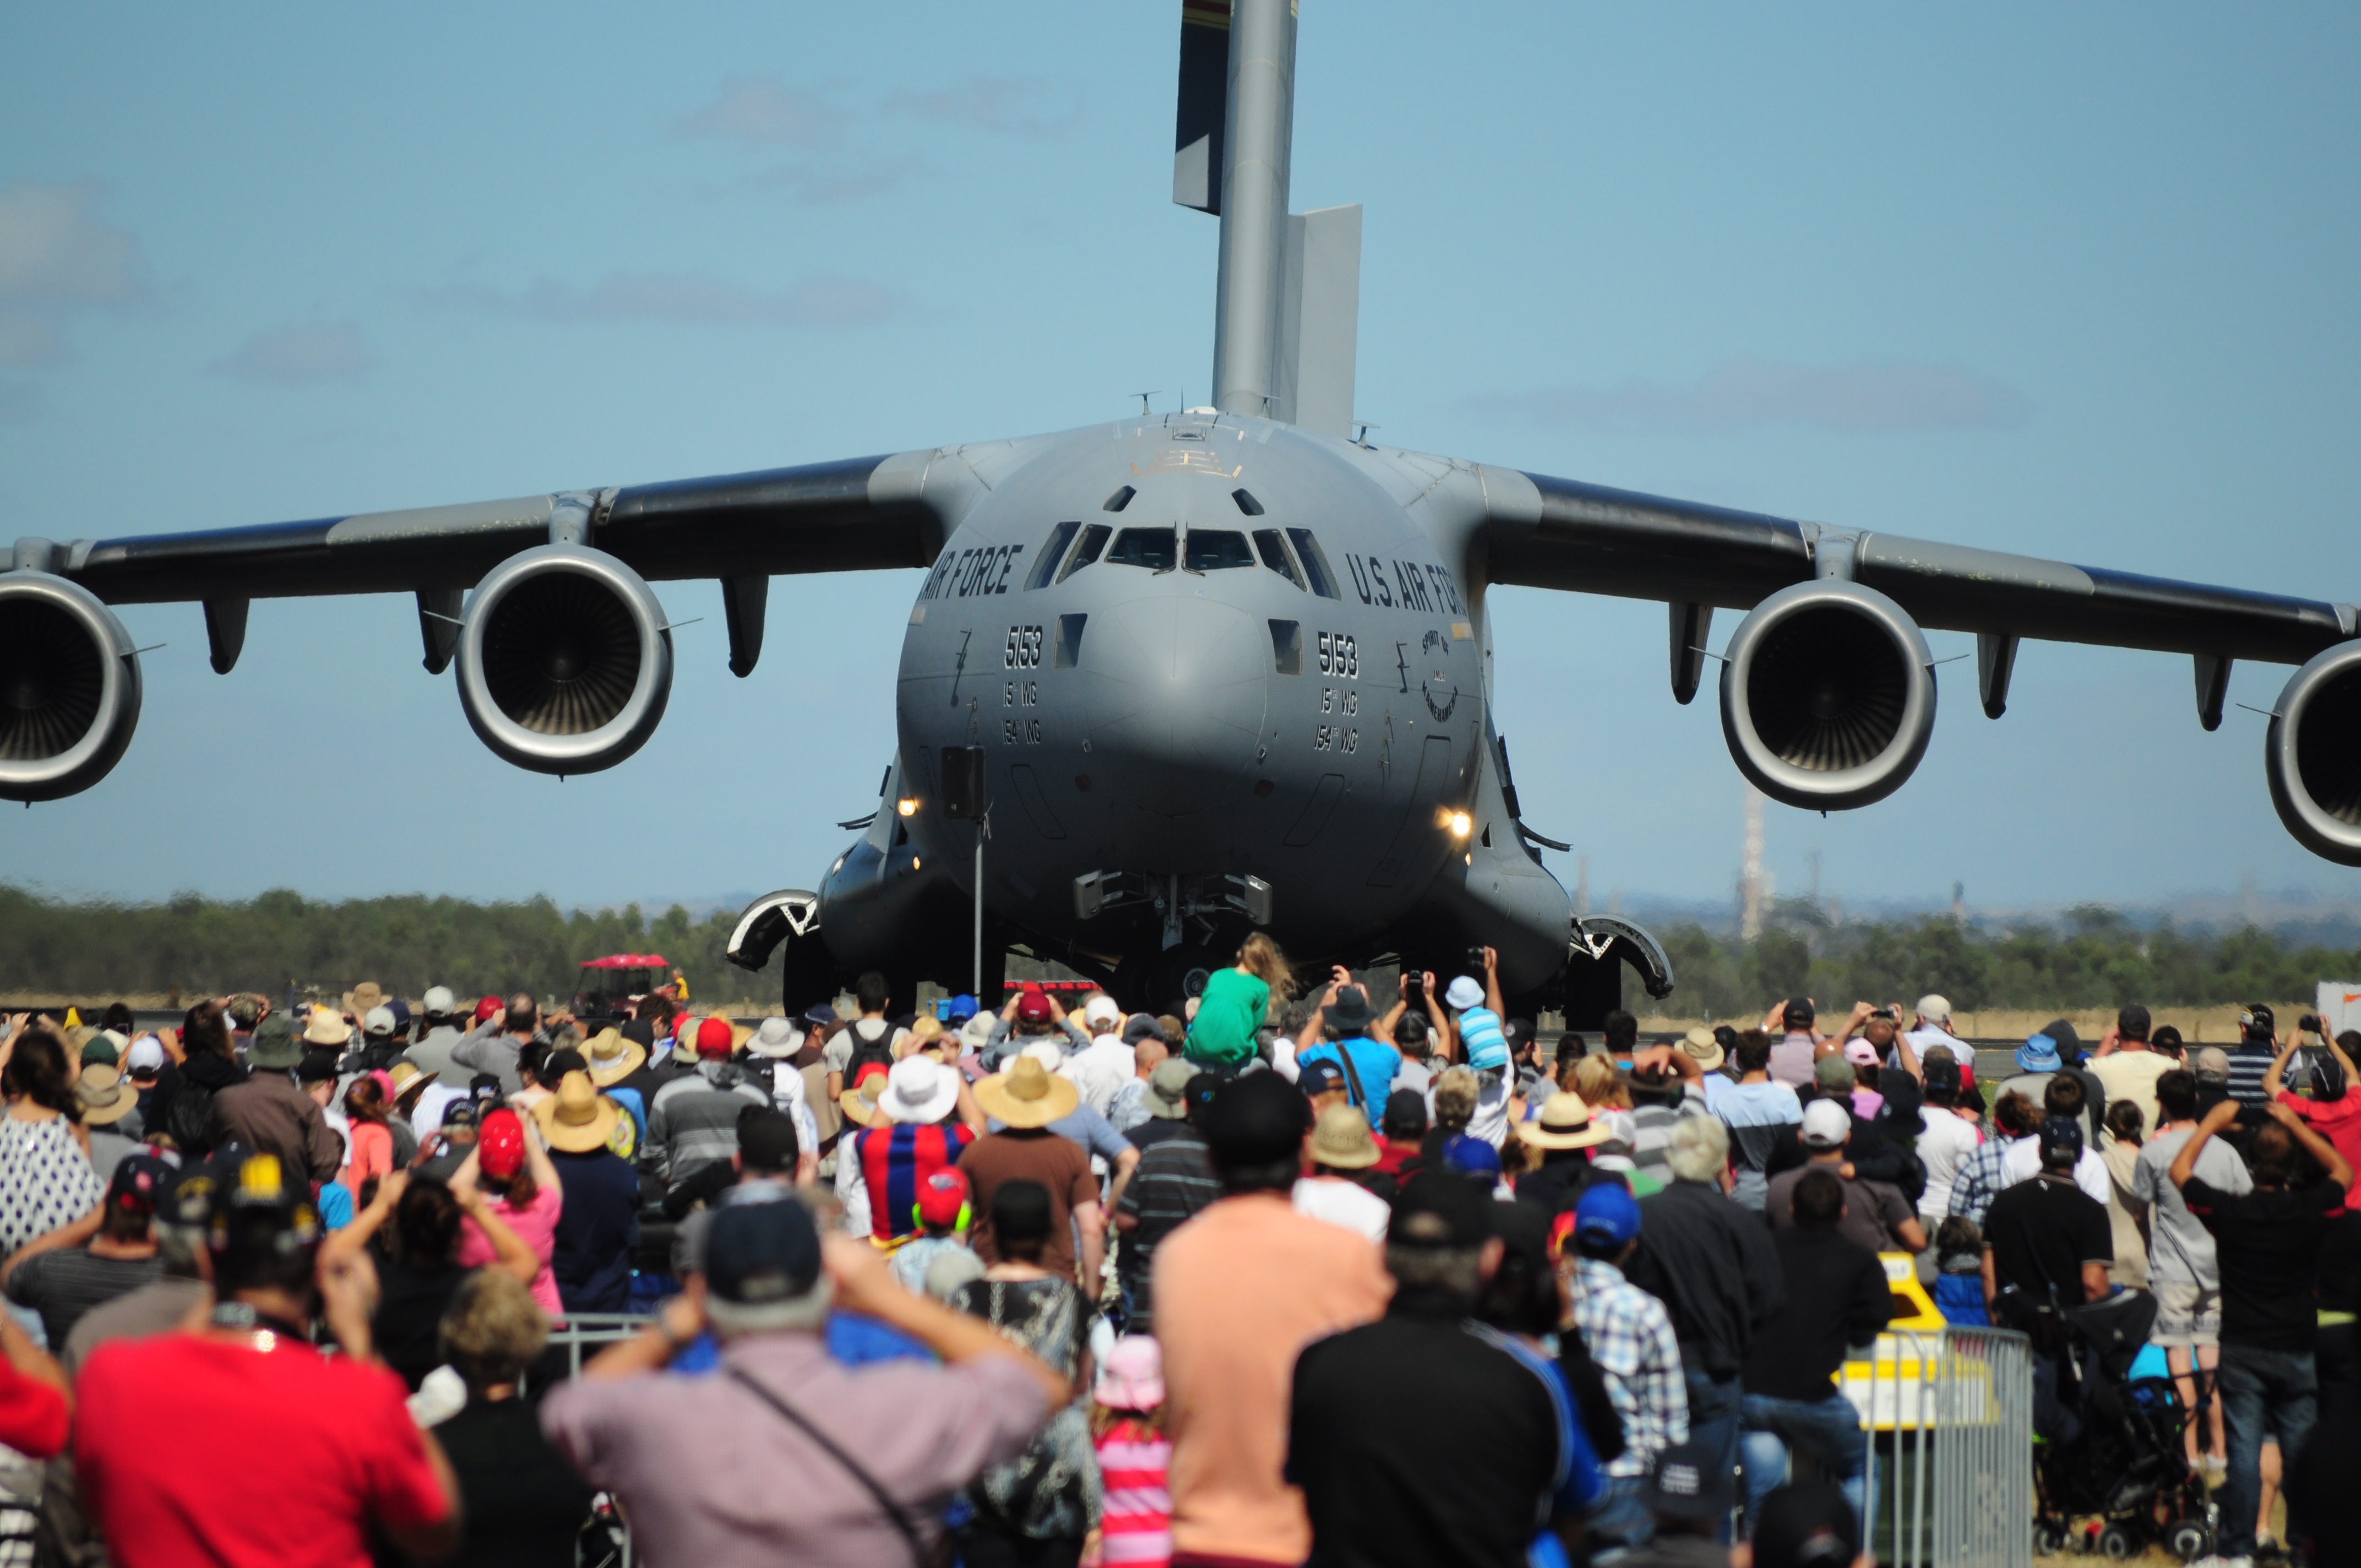
people, crowd, airplane, plane, aircraft, military, vehicle, airline, aviation, aeroplane, airliner, air force, jet aircraft, military aircraft, cargo plane, atmosphere of earth, wide body aircraft, aerospace engineering